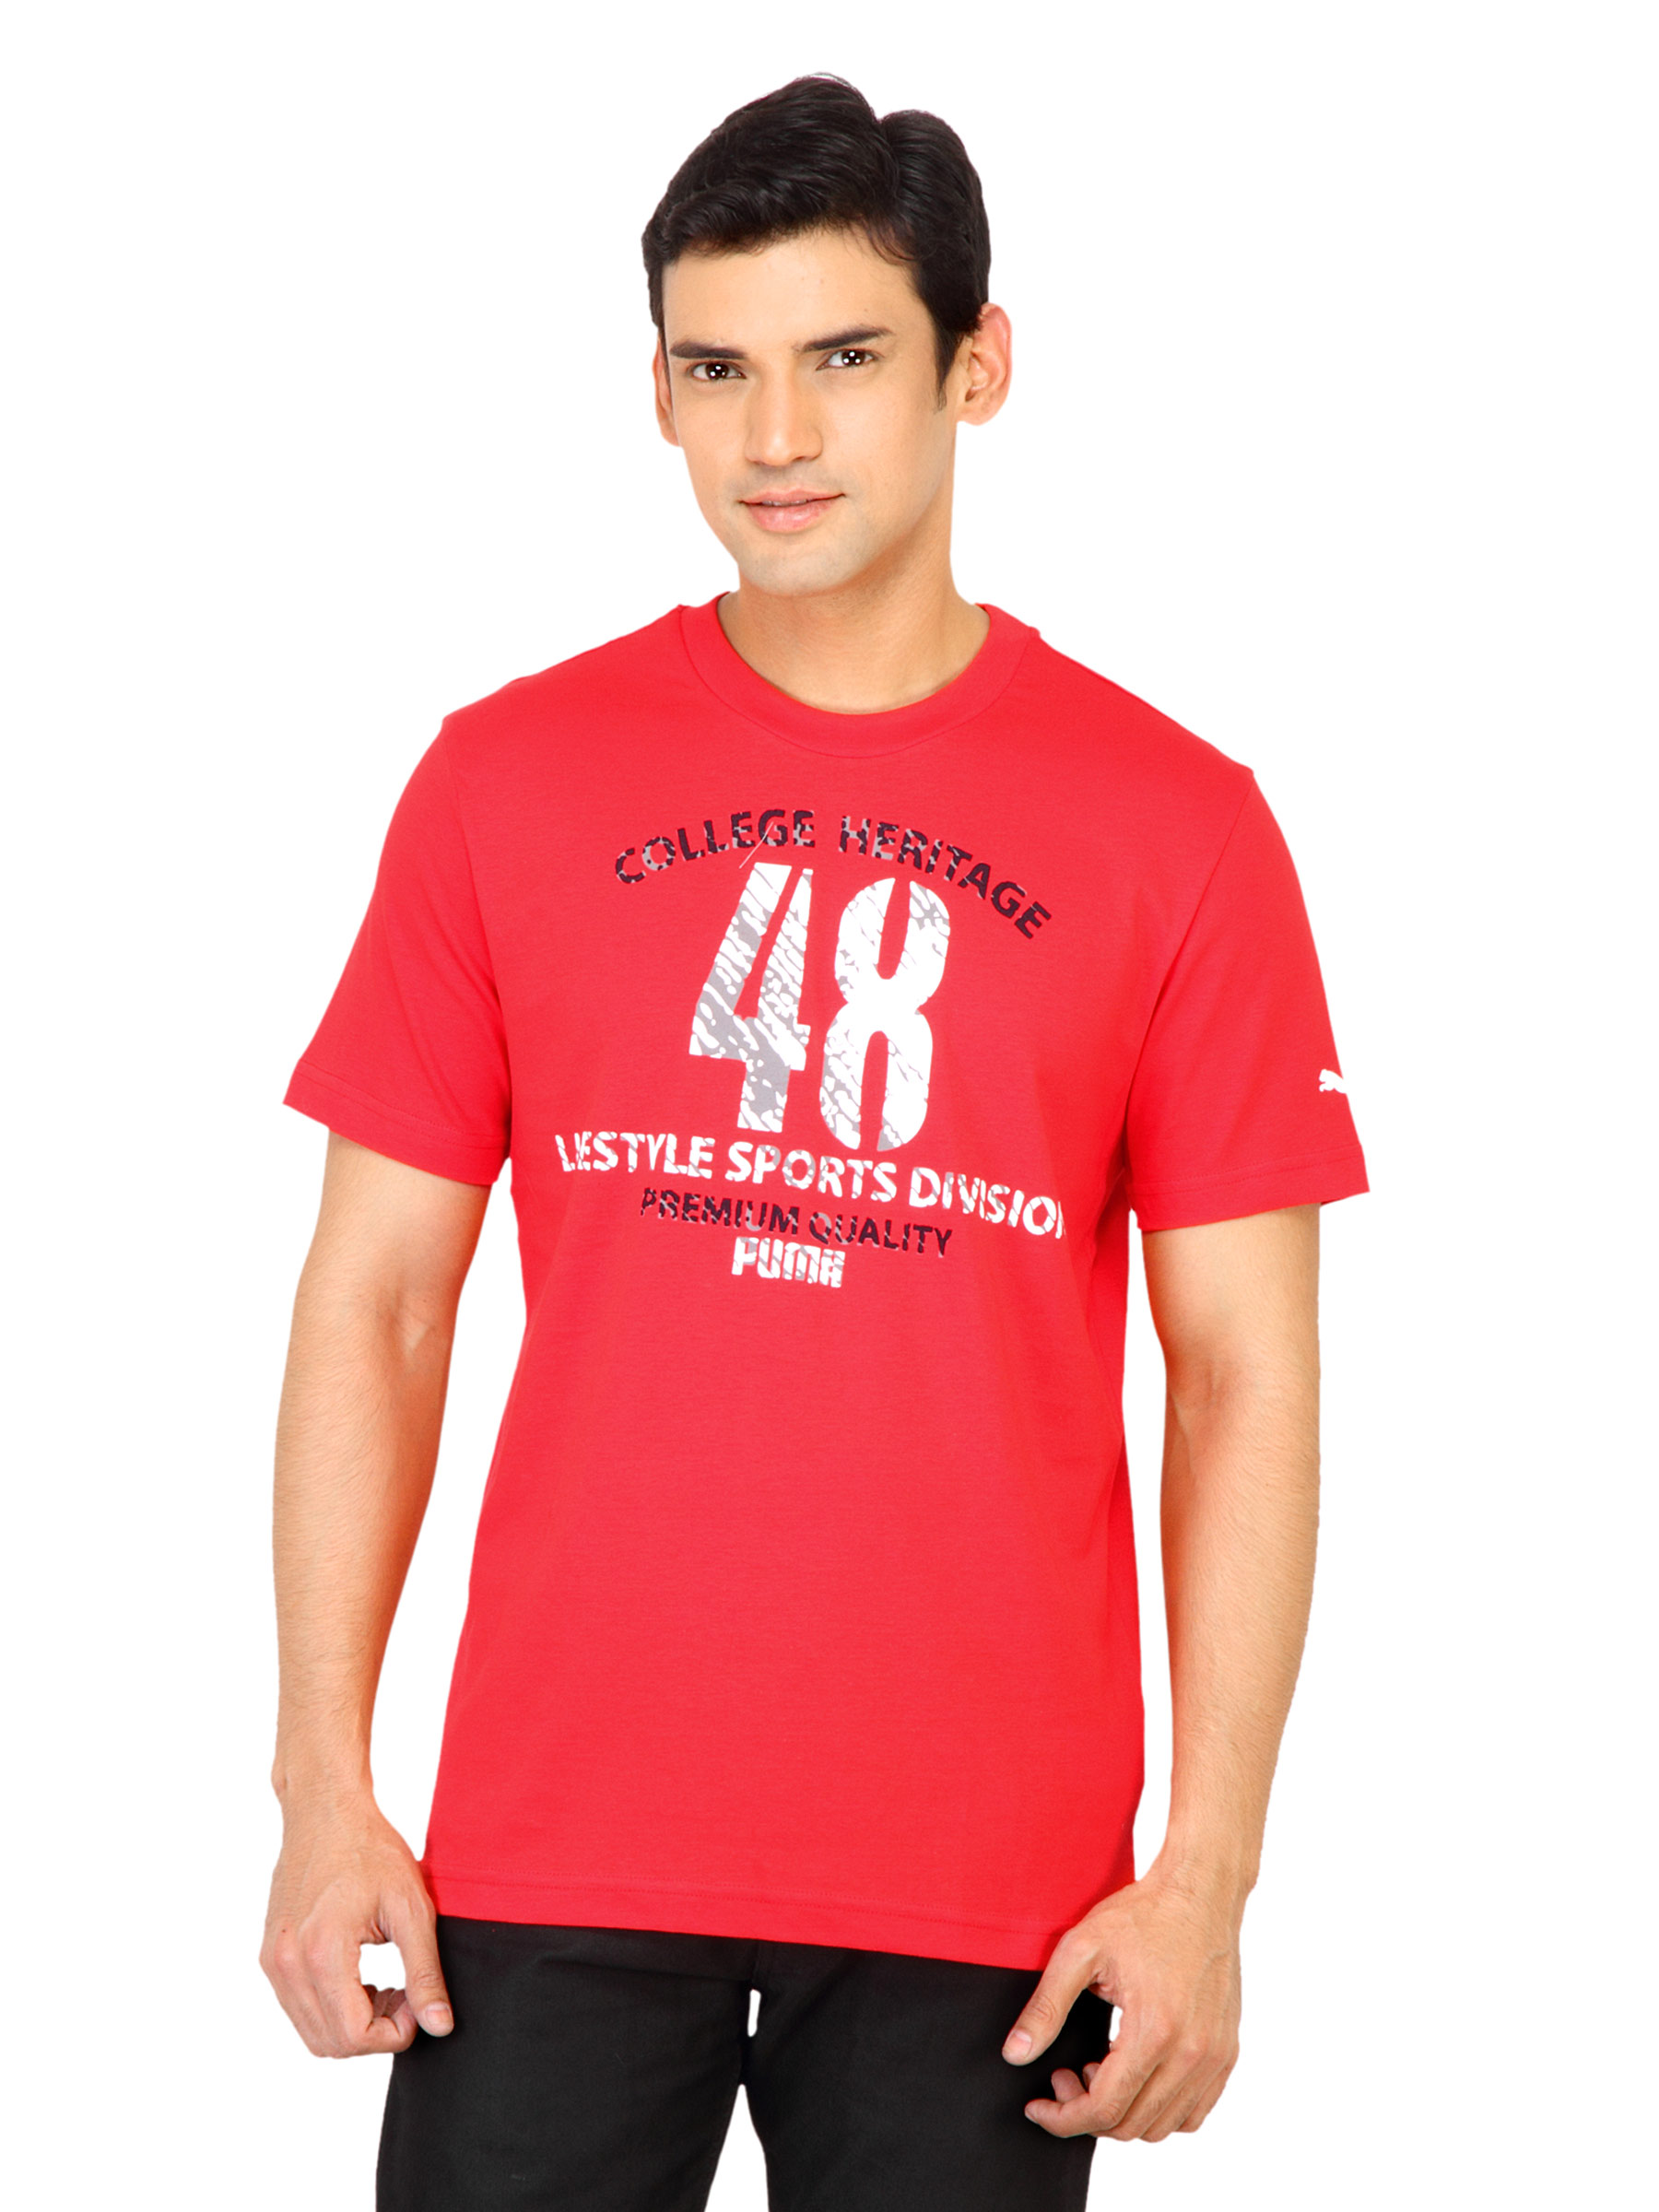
Puma Men Graphic Print Red Tshirt
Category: Apparel / Topwear / Tshirts
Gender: Men
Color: Red
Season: Fall 2011
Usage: Casual